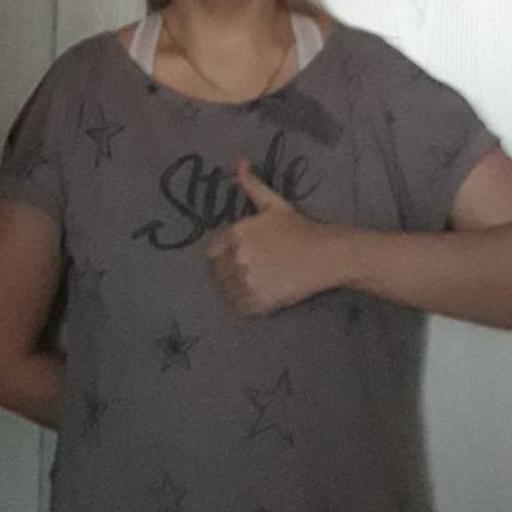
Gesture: like